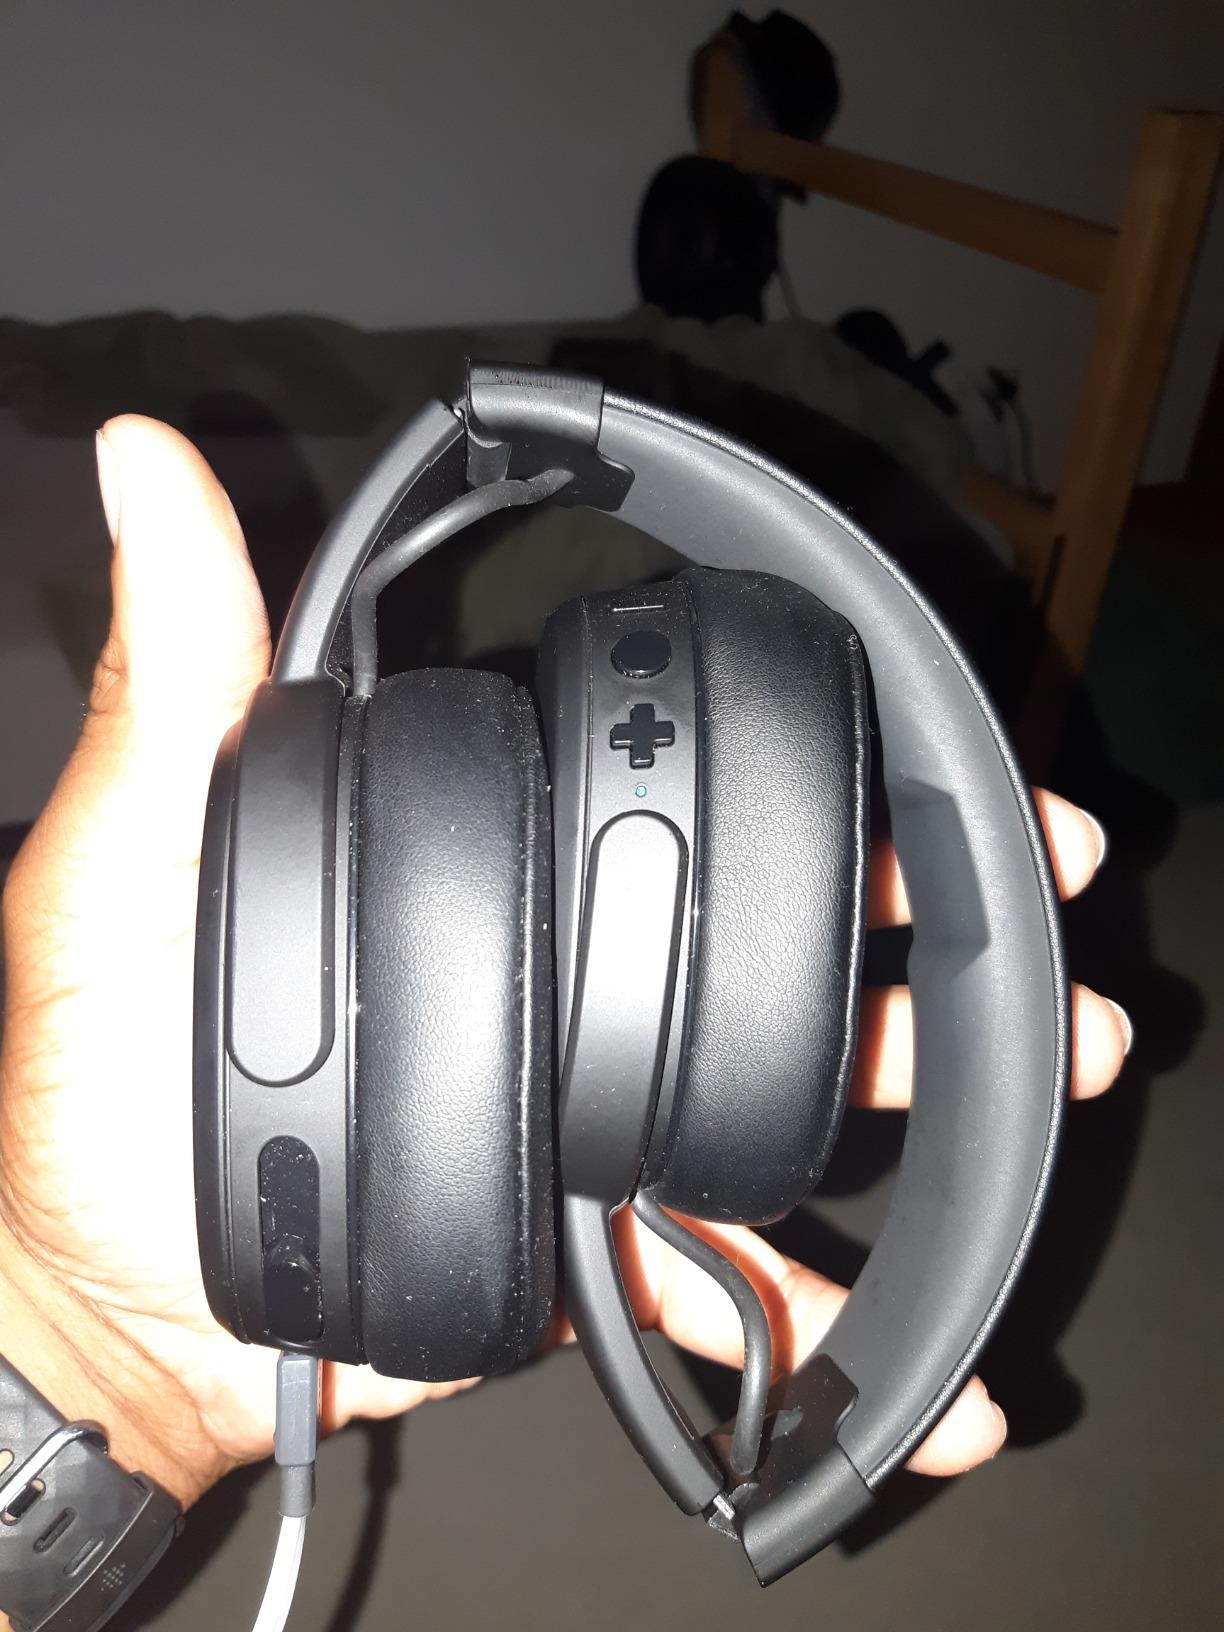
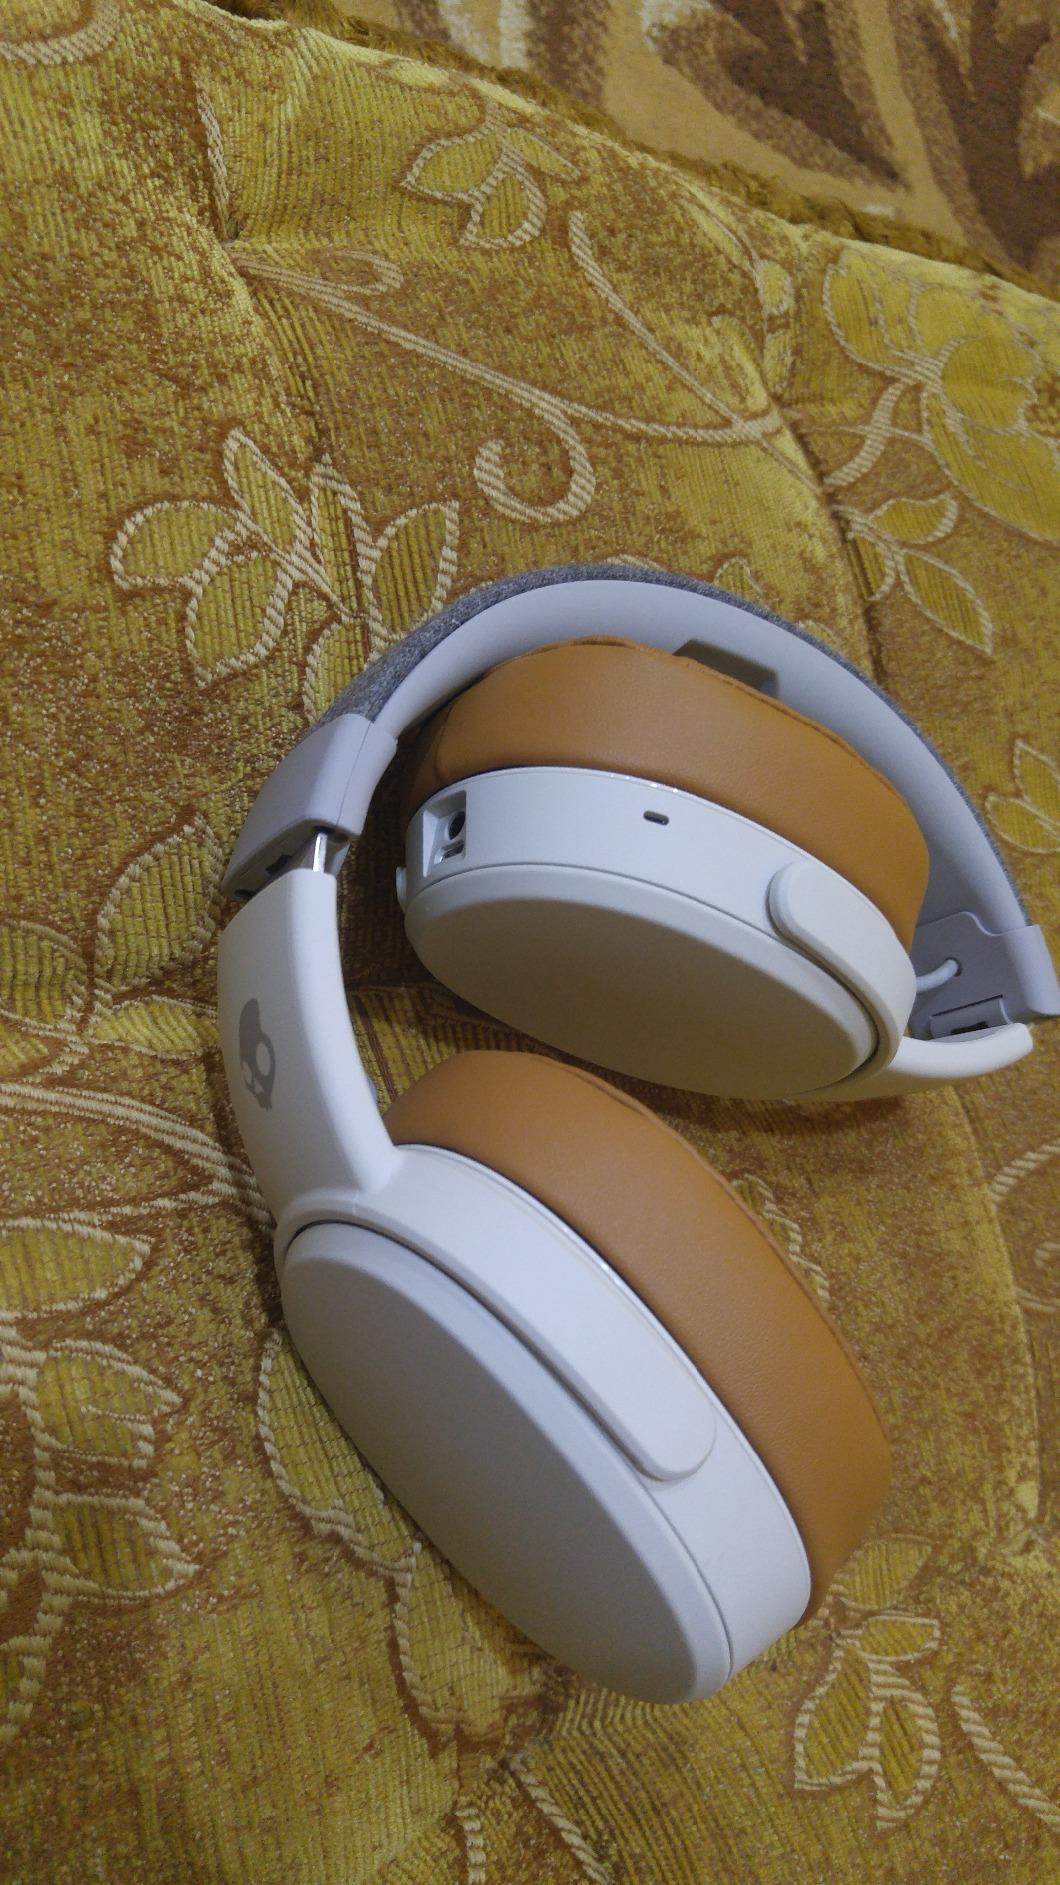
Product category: headphones
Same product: no